The Hobby Directory

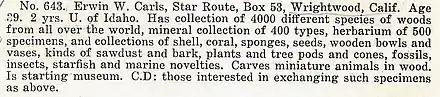
An advertisement written by a 39-year-old man with an interest in collecting wood, minerals, and other natural specimens.

The "Directory" described its mission as being "to help its members find hobby friends". The typewritten magazine consisted entirely of classified ads. In a typical ad, members would list their age, location, occupation, and hobbies or interests, such as model trains, particular genres of music, or rock collecting. Members would also indicate what sort of correspondence they sought from others using the initialism "C.D." for "Contacts Desired".